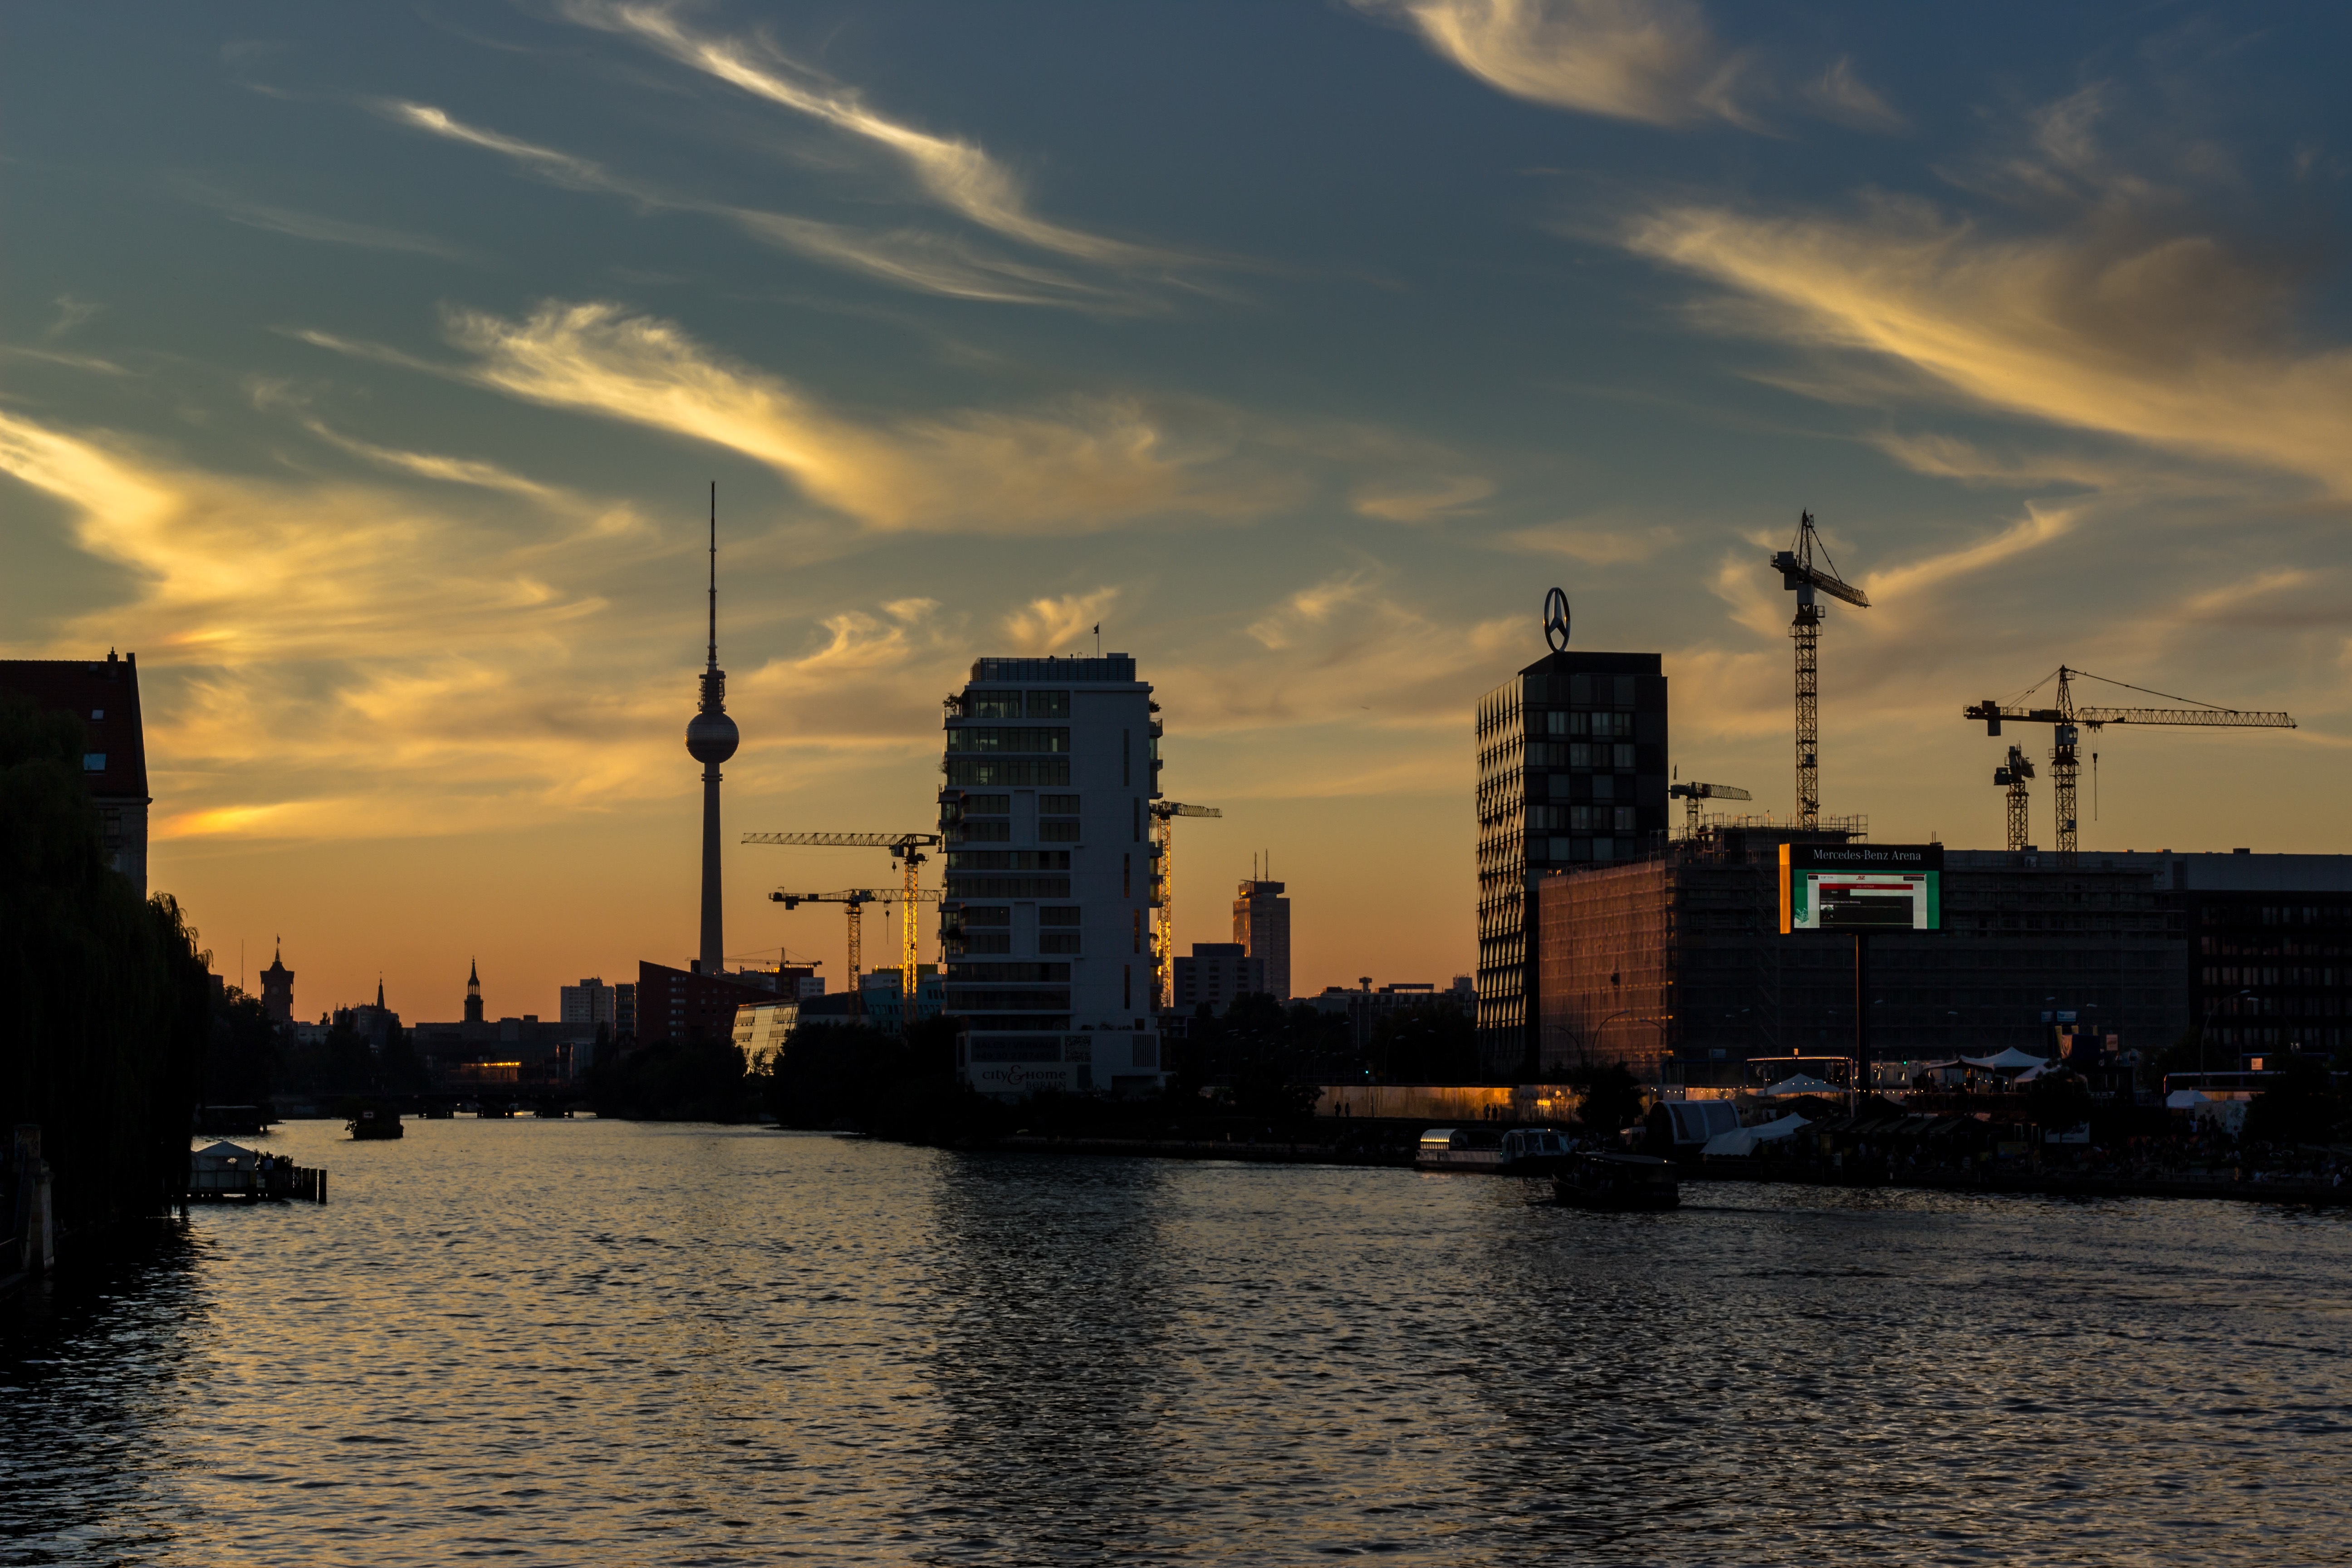
sea, coast, horizon, dock, cloud, sky, sunrise, sunset, skyline, sunlight, morning, dawn, city, skyscraper, river, cityscape, dusk, evening, reflection, vehicle, bay, harbor, port, waterway, urban area, human settlement